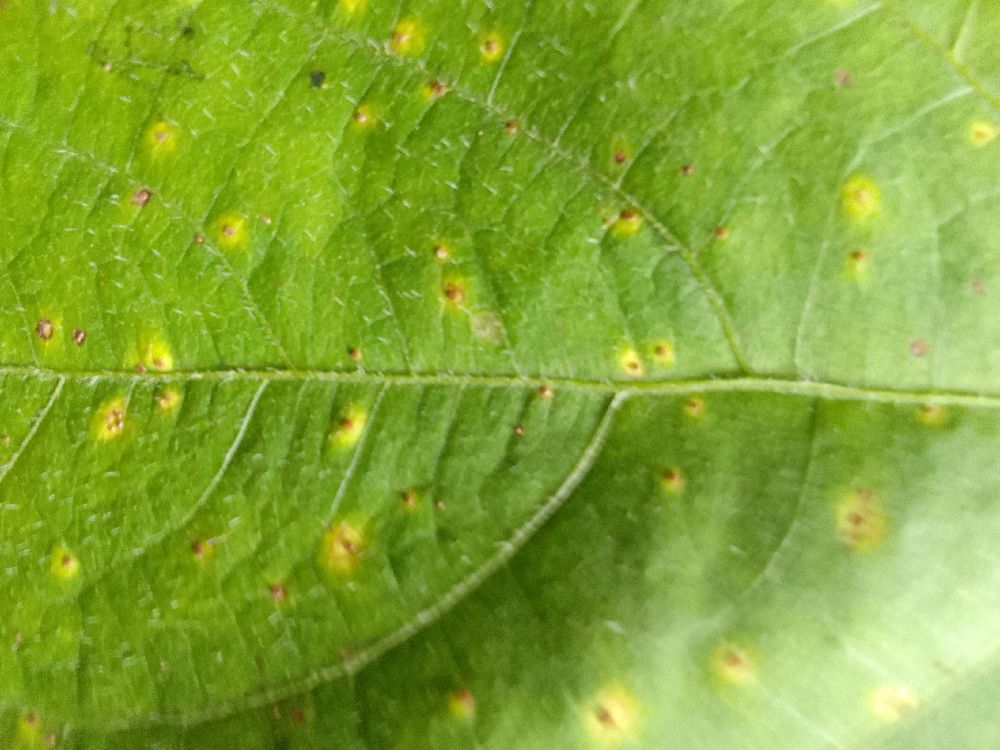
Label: rust